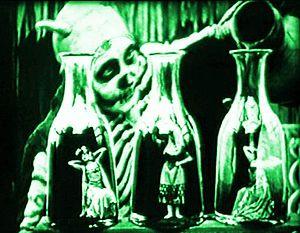
Segundo Víctor Aurelio Chomón y Ruiz, dit Segundo de Chomón, est un opérateur et réalisateur espagnol, né le 17 octobre 1871 à Teruel et mort le 2 mai 1929 à l'hôpital Tenon dans le 20ᵉ arrondissement de Paris. Il est un des pionniers du cinéma d'animation. Il réalise ses premiers films en Espagne avant que Pathé ne l'attire en France où il travaille sous le nom de Chaumont ou Chomont.